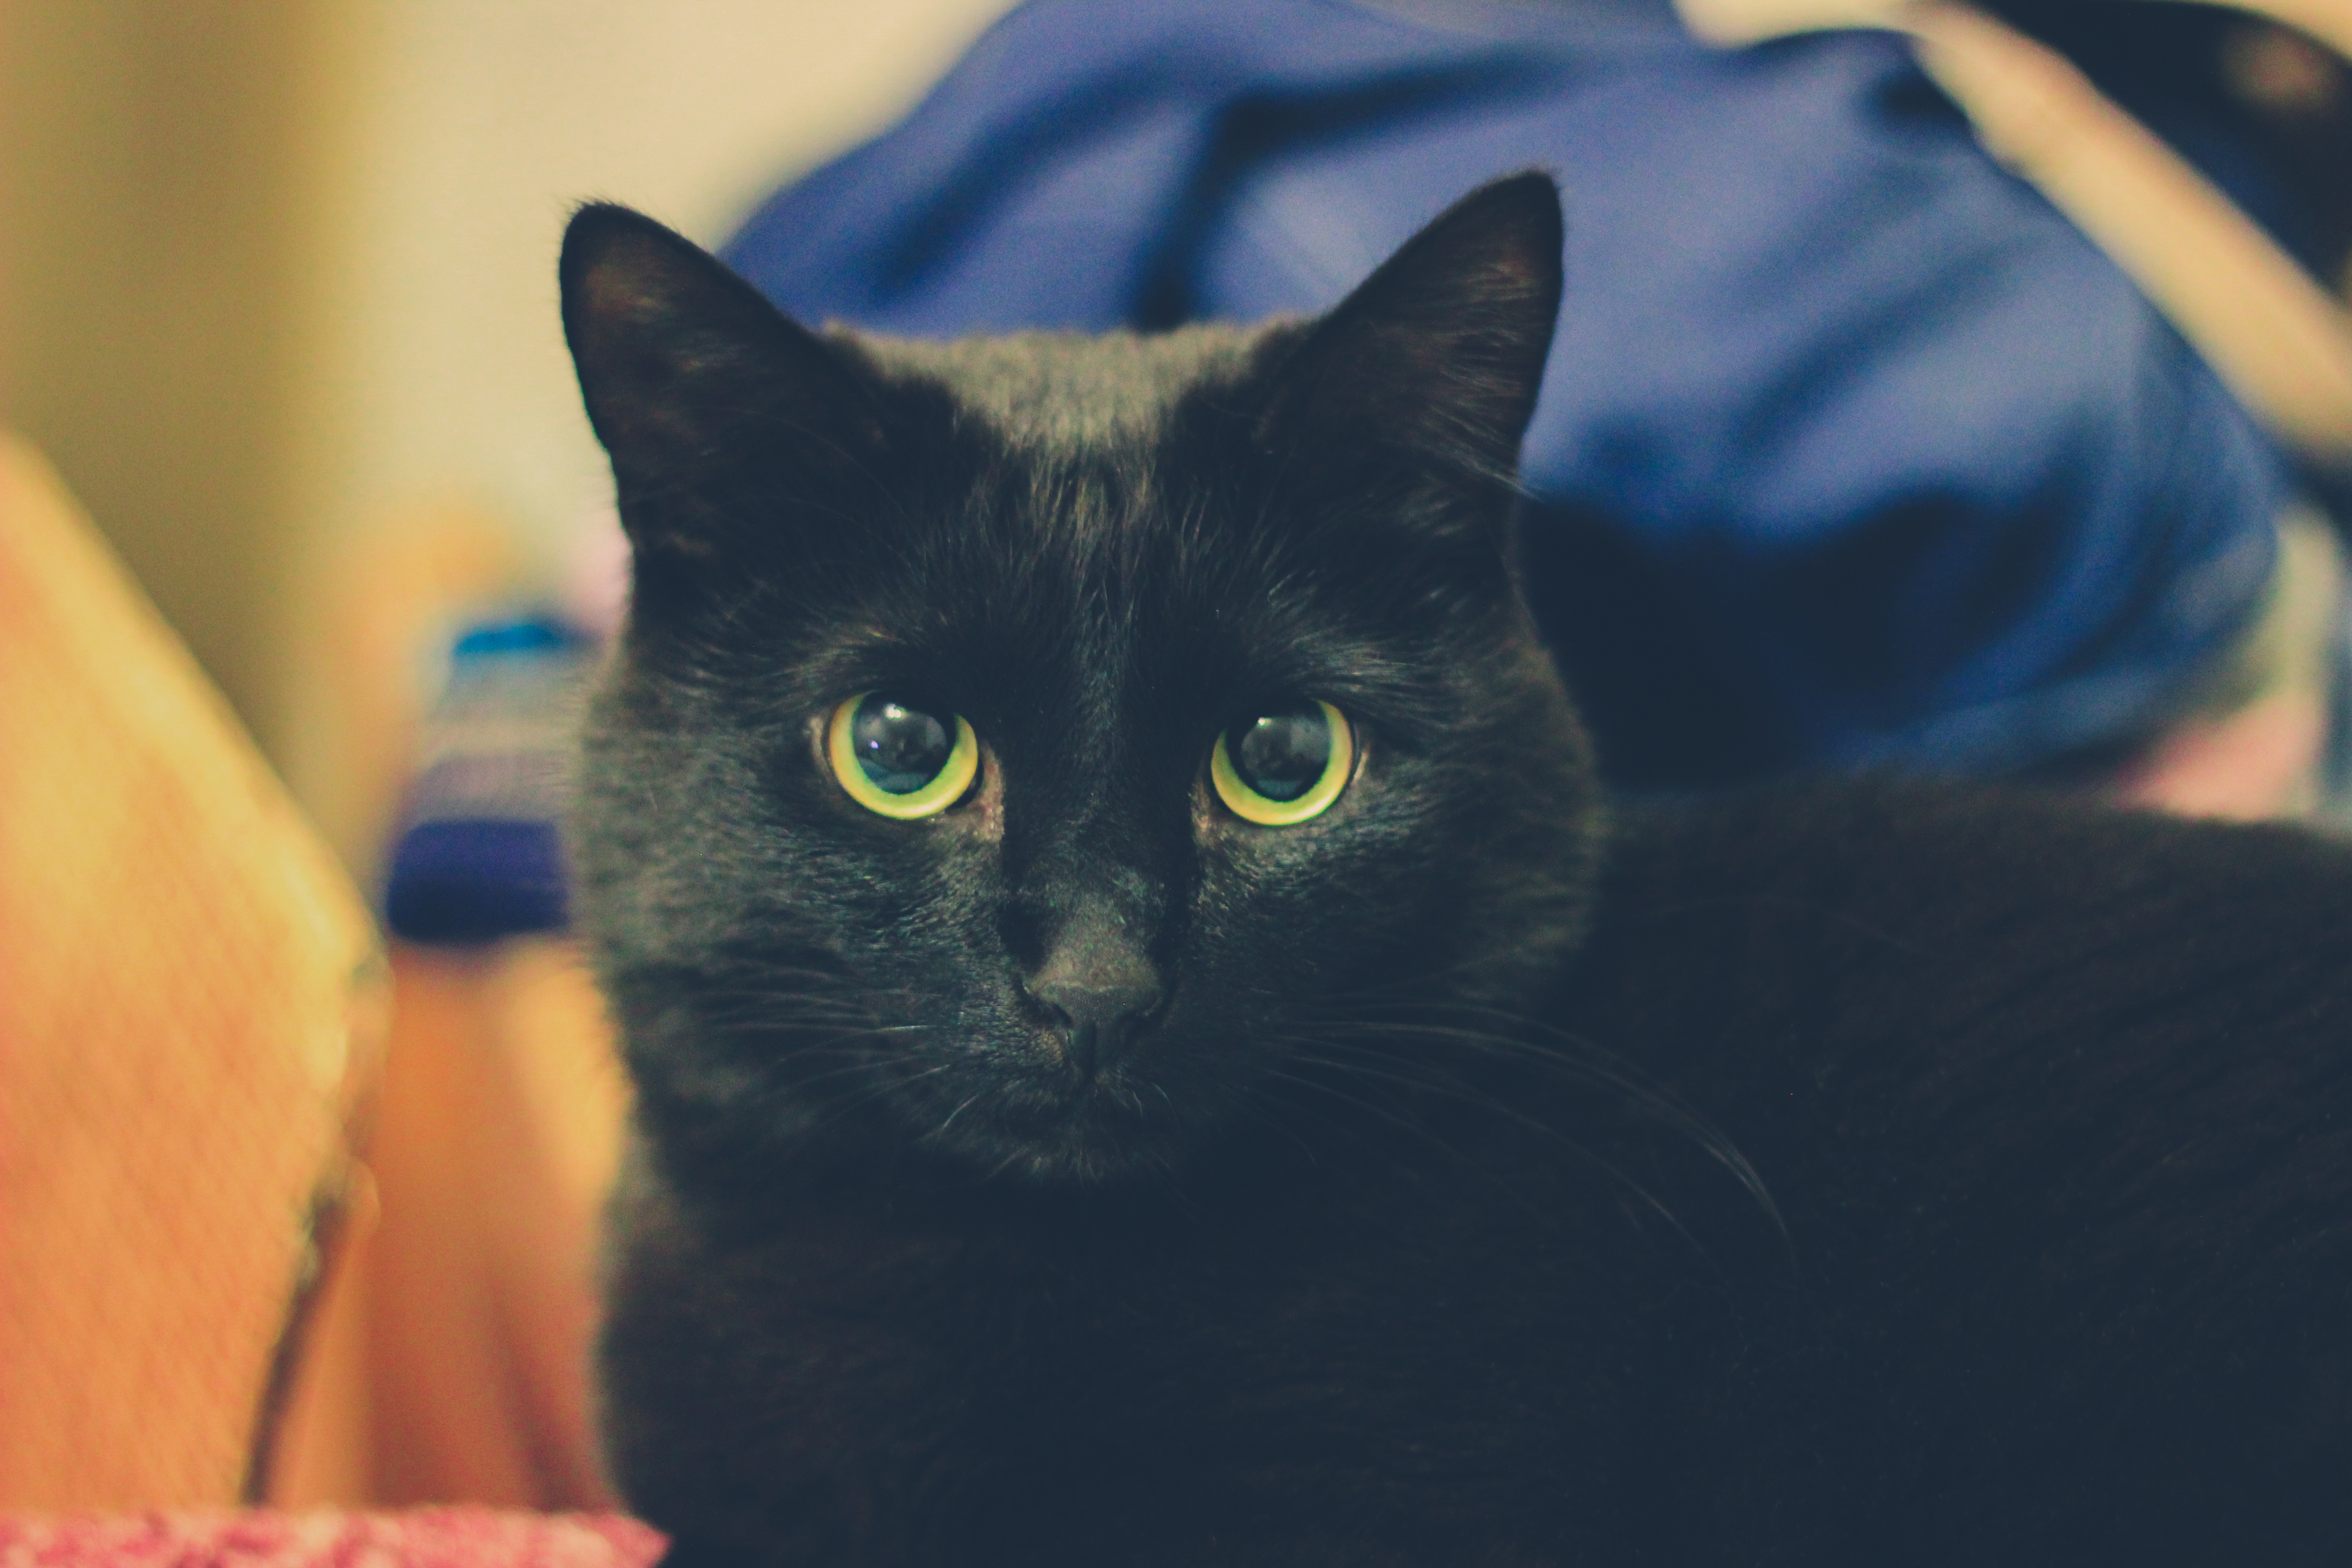
cat, kitten, black, eyes, mustache, mammal, vertebrate, small to medium sized cats, black cat, felidae, whiskers, carnivore, korat, bombay, domestic short haired cat, eye, snout, british shorthair, asian, burmese, iris, chartreux, fur, nebelung